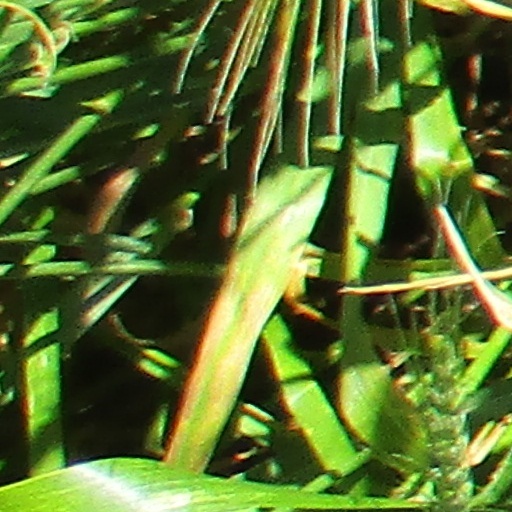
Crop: wheat